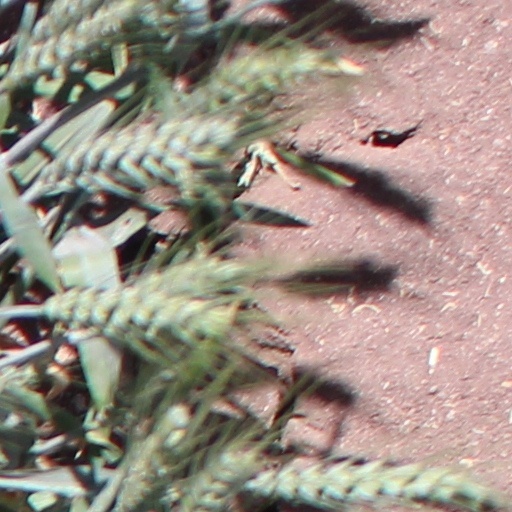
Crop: wheat